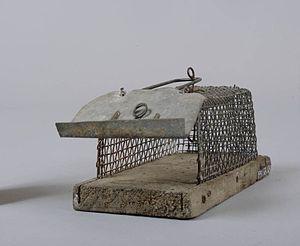
Le piégeage est une forme de chasse dite passive. Il se pratique à l'aide de dispositifs destinés à capturer ou tuer les animaux en l'absence du chasseur. Il vise la capture de l'animal pour la consommation, la domestication ou pour l'élimination d'espèces nuisibles. Chaque fois, le dispositif est adapté à la taille et au comportement de l'animal à piéger, donnant la grande variété décrite ci-après.